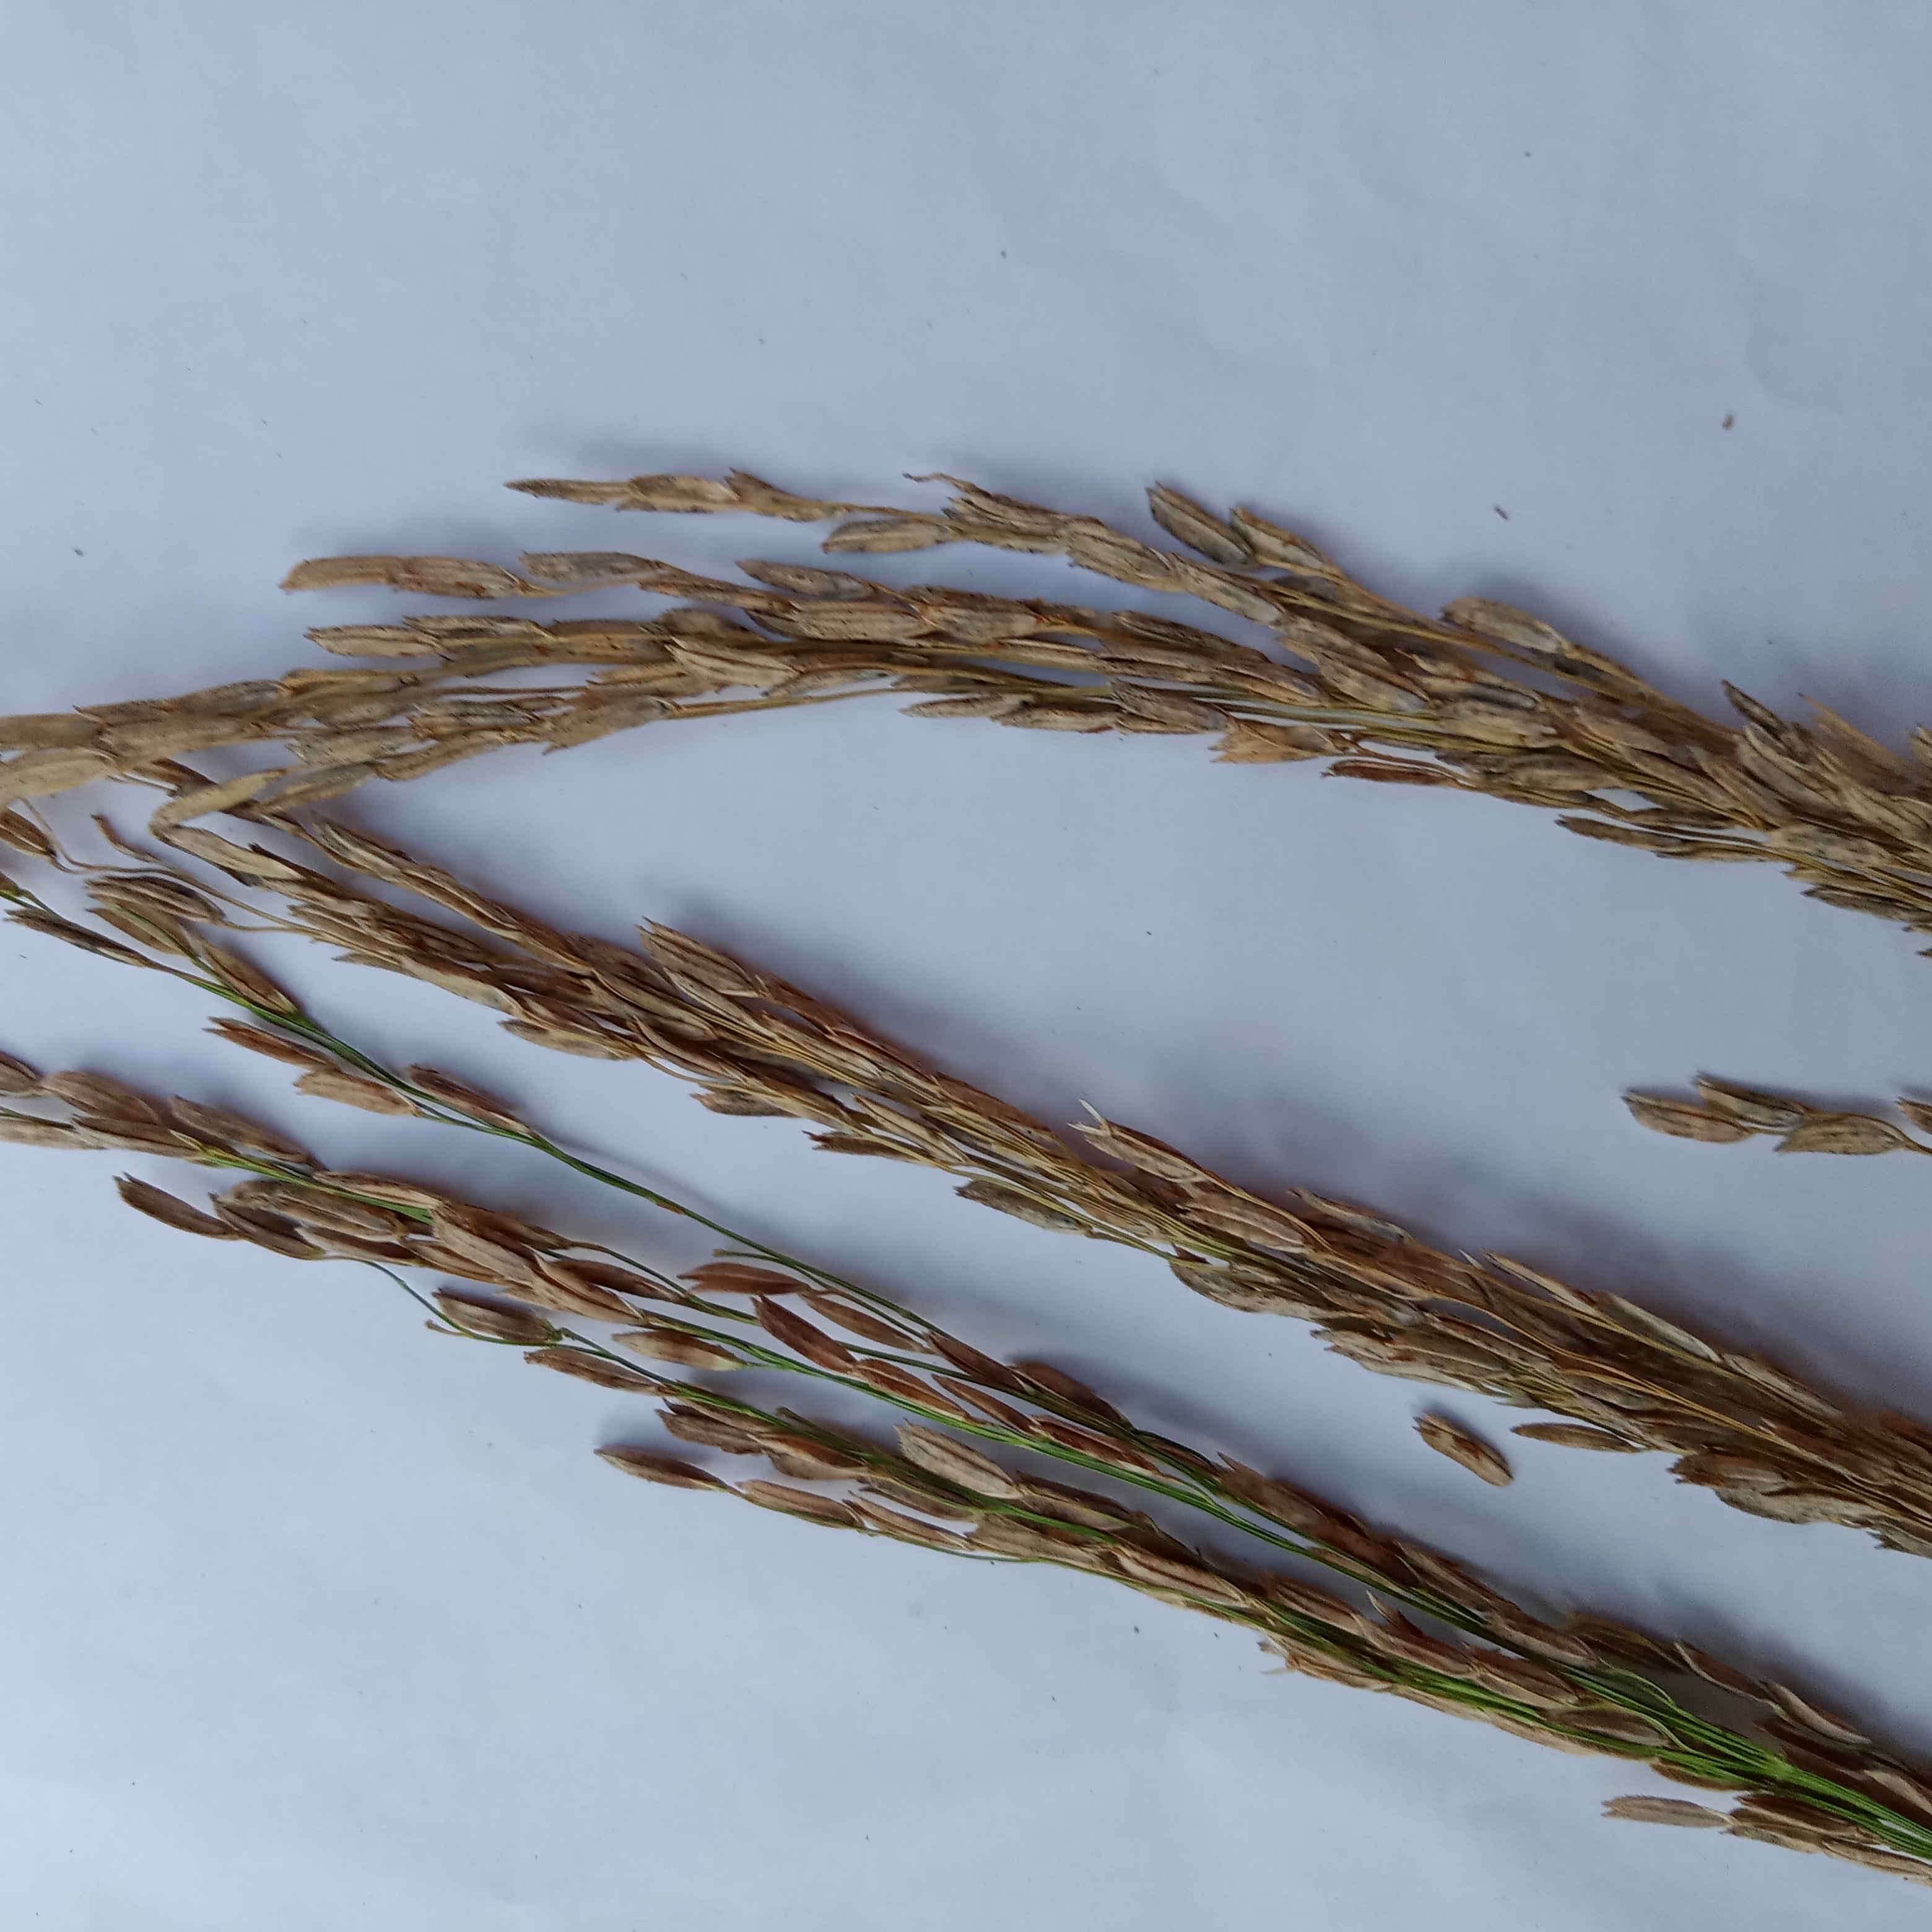
Nhãn: Bệnh Đạo ôn lá và cổ bông (Rice leaf and neck blast)